Joss Stone

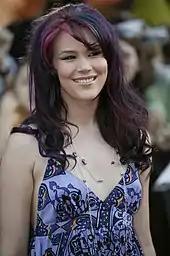
Stone at the Much Music Video Awards in 2007

Stone caused controversy at the 2007 BRIT Awards ceremony on 14 February 2007 while presenting the award for British Male Solo Artist (won by James Morrison). Speaking in an American accent, she circled the podium and gave a speech about Robbie Williams, who had been the target of earlier jokes made by host Russell Brand. Williams had been reported as going into rehabilitation that same week. As her speech continued, she made remarks about Brand, implying that he was heading for rehabilitation himself (while singing a passage of Amy Winehouse's hit "Rehab"). In response to the British media's reaction, Stone responded, "At the end of the day, I don't give a fuck if people have a problem with my accent. That's all I can say about it. The words I say do not change. If the way that it sounds is skew-wiff and you don't like it, don't listen. I'm not being a cruel person by sounding a different way. And I can't help it. I've been [in America working] since I was, like, 14." Stone later claimed that her record label cancelled all her upcoming press appearances to publicise her upcoming third album as a result of the backlash.